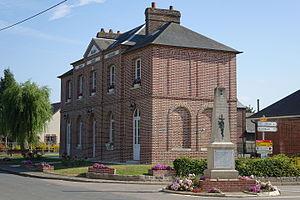
Mairie de Servaville-Salmonville, Seine-Maritime, France
Servaville-Salmonville est une commune française, située dans le département de la Seine-Maritime en région Normandie.